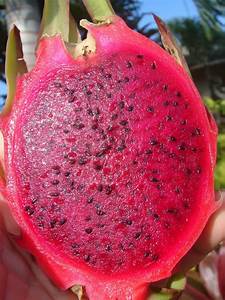
Label: Dragonfruit